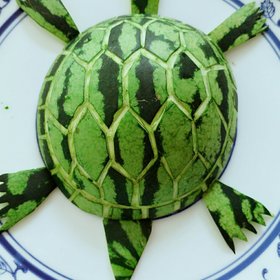
Label: trash